John R. McPherson

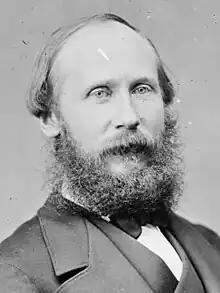
McPherson

John Rhoderic McPherson (May 9, 1833October 8, 1897) was an American businessman, inventor, and Democratic politician who represented New Jersey in the United States Senate for three terms from 1877 to 1895. Prior to his election, he was engaged in Jersey City politics and represented Hudson County in the New Jersey Senate.